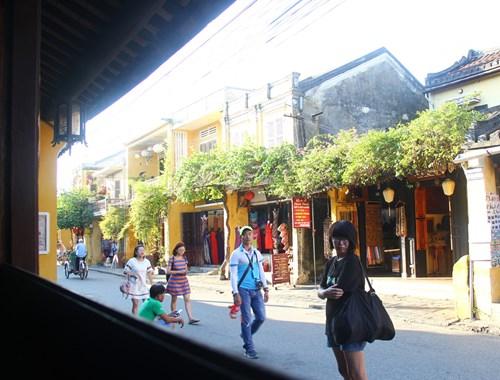
trên con phố đang có sự xuất hiện của một số người